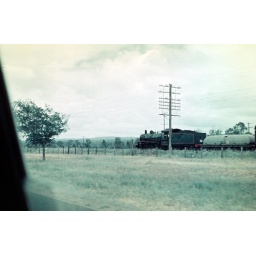
in rural Queensland a BB18 1/4 class steam locomotive heads a a train alongisde the road - circa late 1960s.